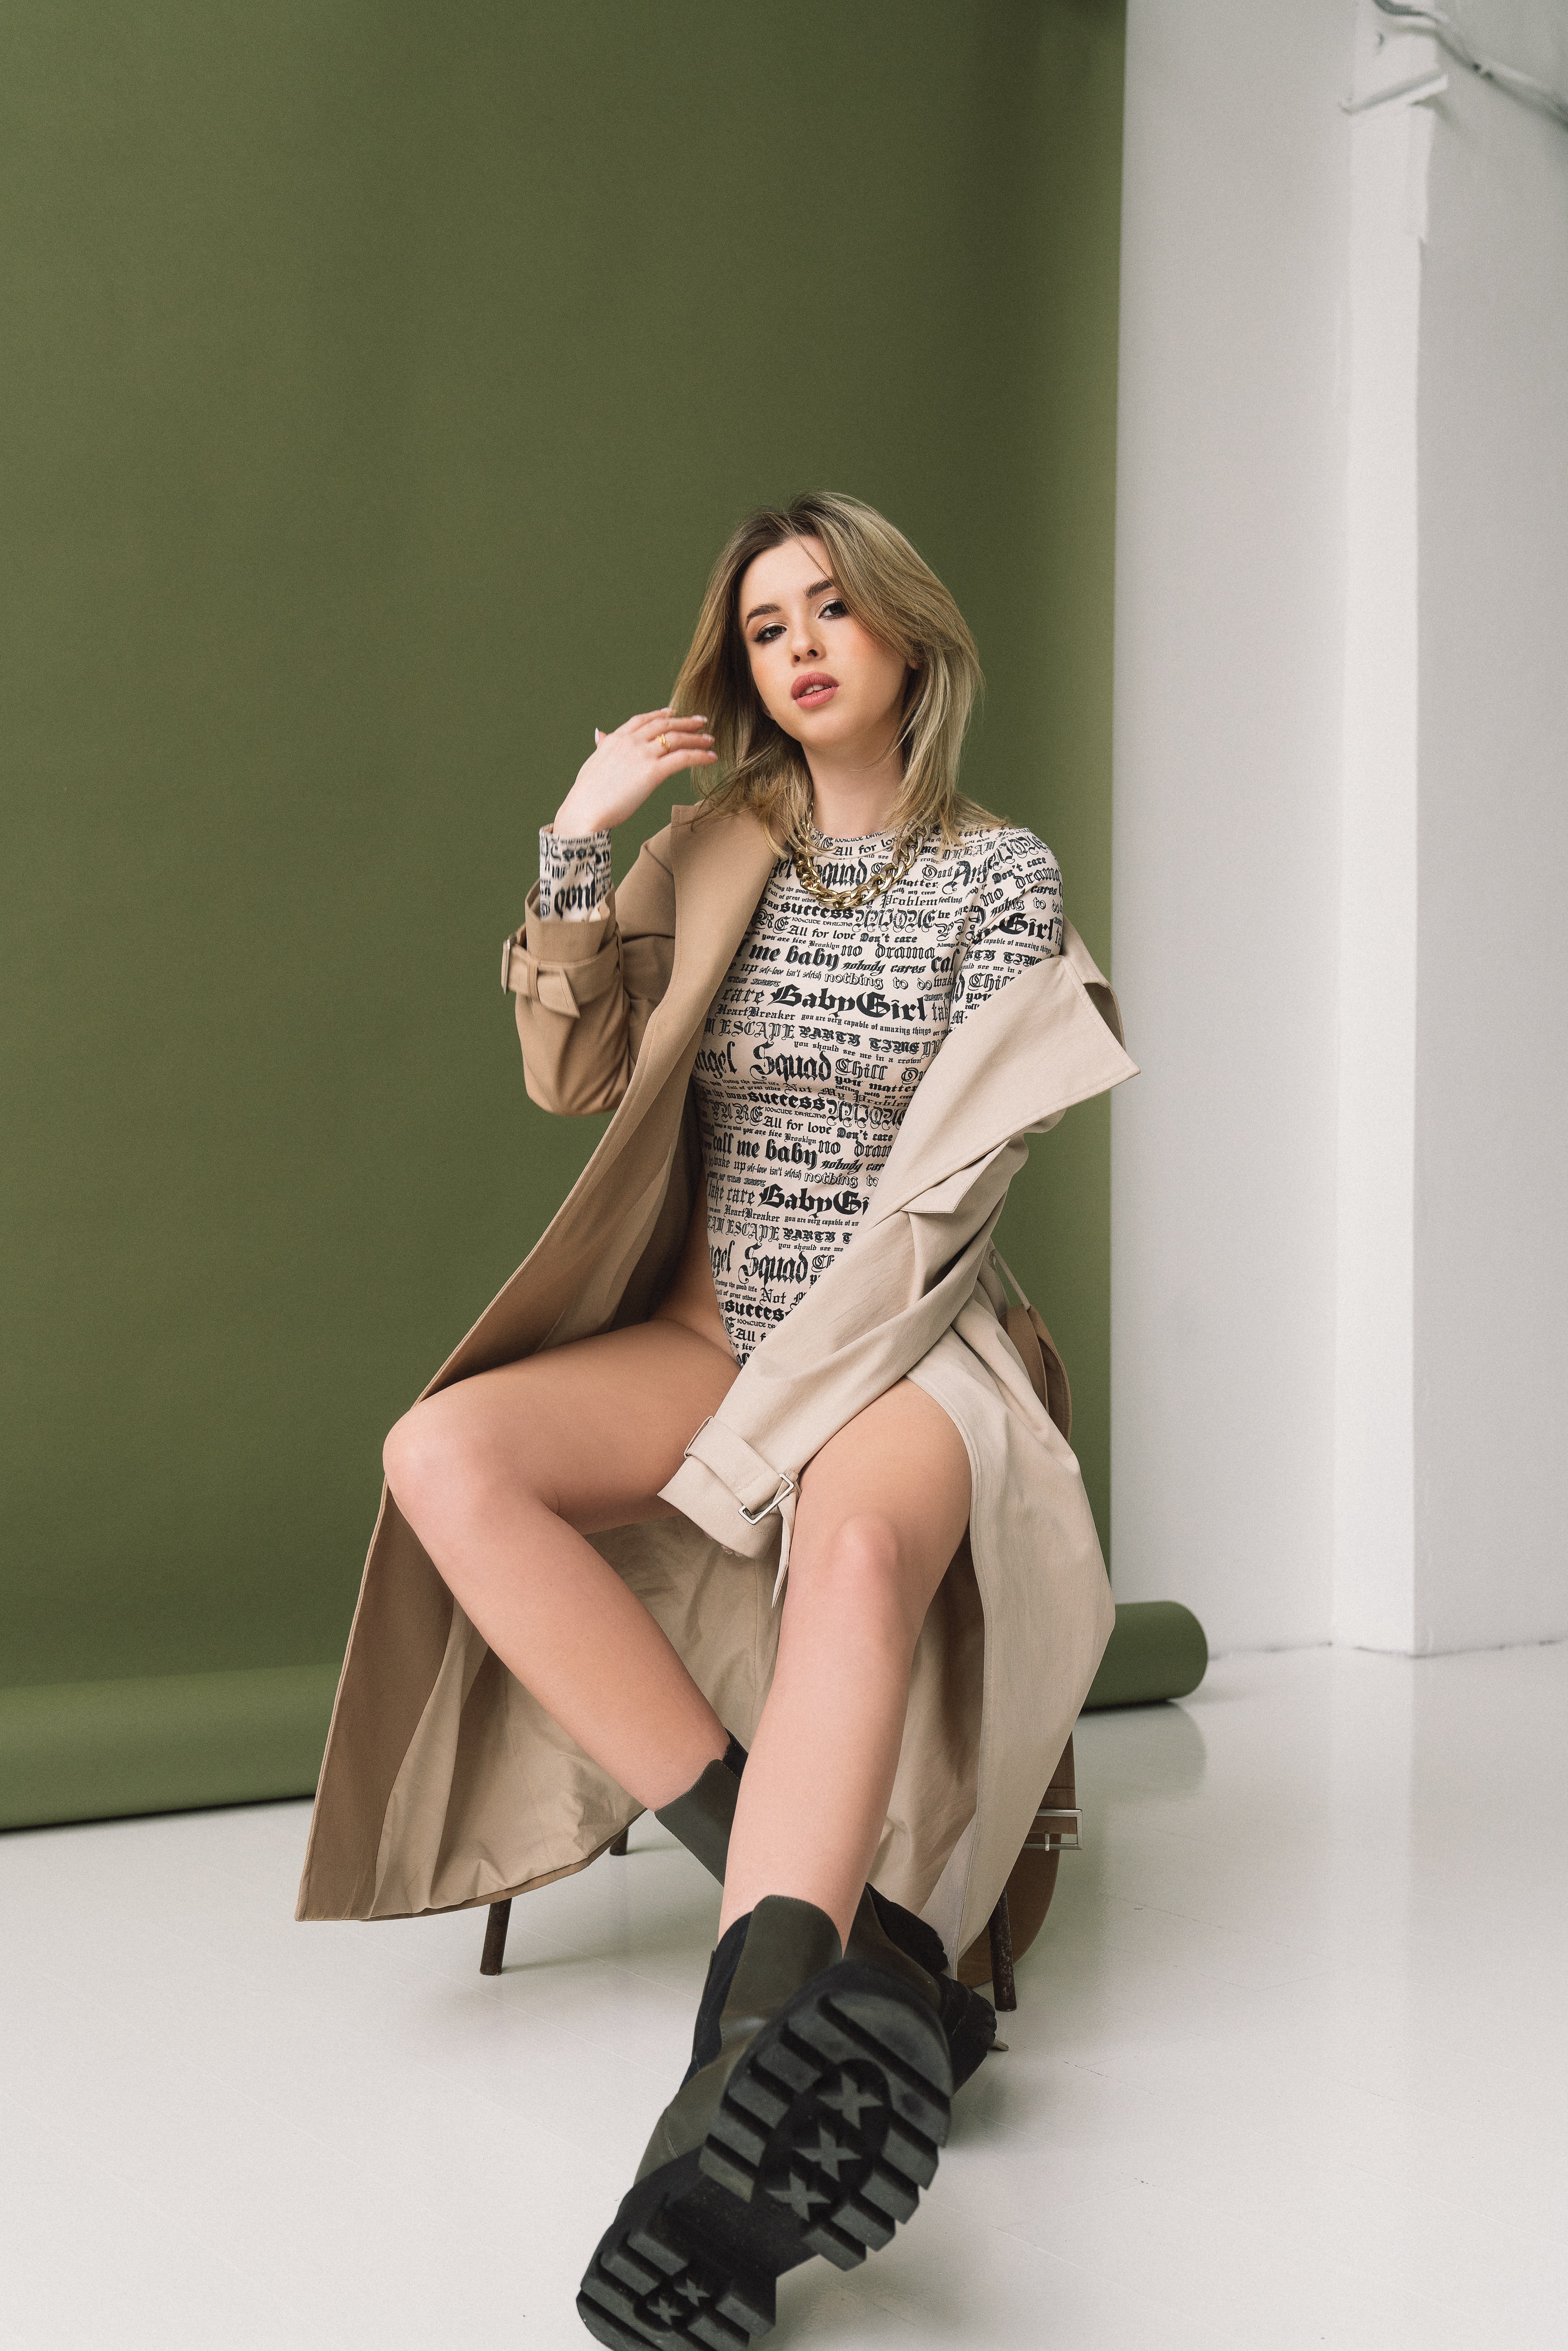
woman, joint, shoe, leg, knee, flash photography, sleeve, waist, thigh, eyewear, street fashion, Knee high boot, fashion design, fashion model, black hair, trunk, long hair, human leg, boot, abdomen, event, electric blue, blond, brown hair, formal wear, fur, sitting, fashion accessory, haute couture, cocktail dress, foot, sandal, art model, jewellery, fashion show, leather, photo shoot, ankle, tights, riding boot, portrait photography, model